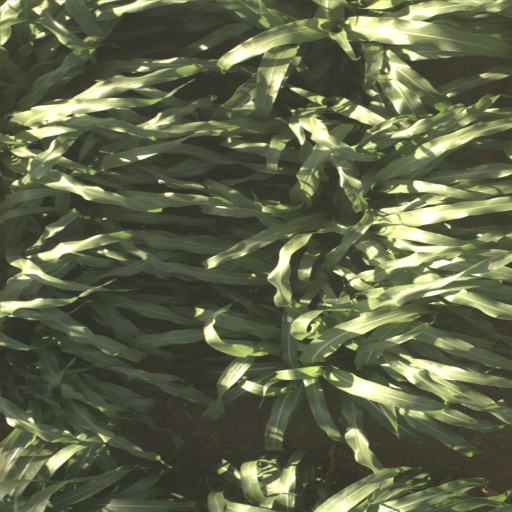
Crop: sorghum